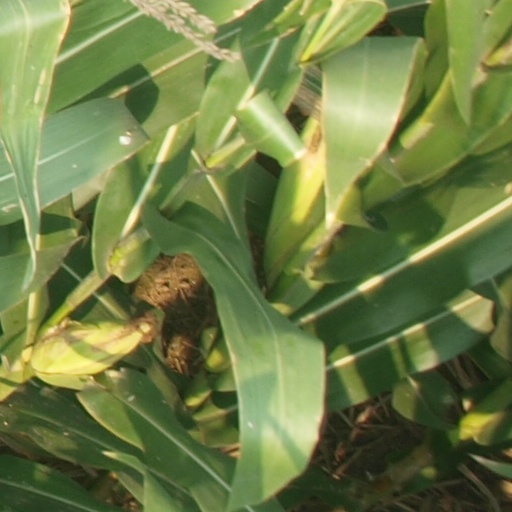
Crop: maize; corn